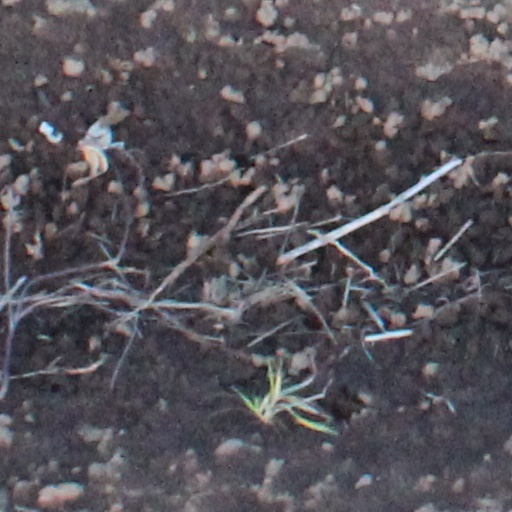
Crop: wheat